Logical hexagon

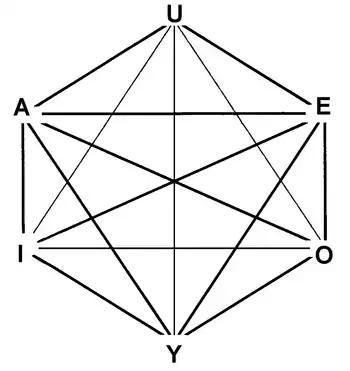
The logical hexagon extends the square of opposition to six statements.

In philosophical logic, the logical hexagon (also called the hexagon of opposition) is a conceptual model of the relationships between the truth values of six statements. It is an extension of Aristotle's square of opposition. It was discovered independently by both Augustin Sesmat and Robert Blanché.